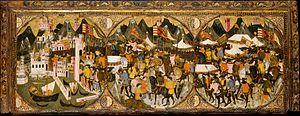
Conquête de Naples par Charles Duras au Metropolitain Museum of Art de Nex-York